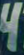
Number: 4